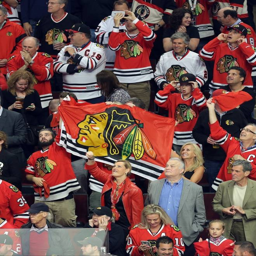
fans celebrate after sports team won sports league championship monday night .